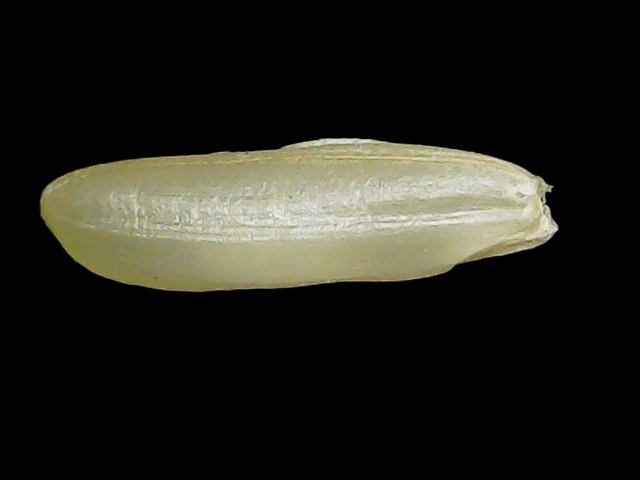
Rice variety: Binadhan26